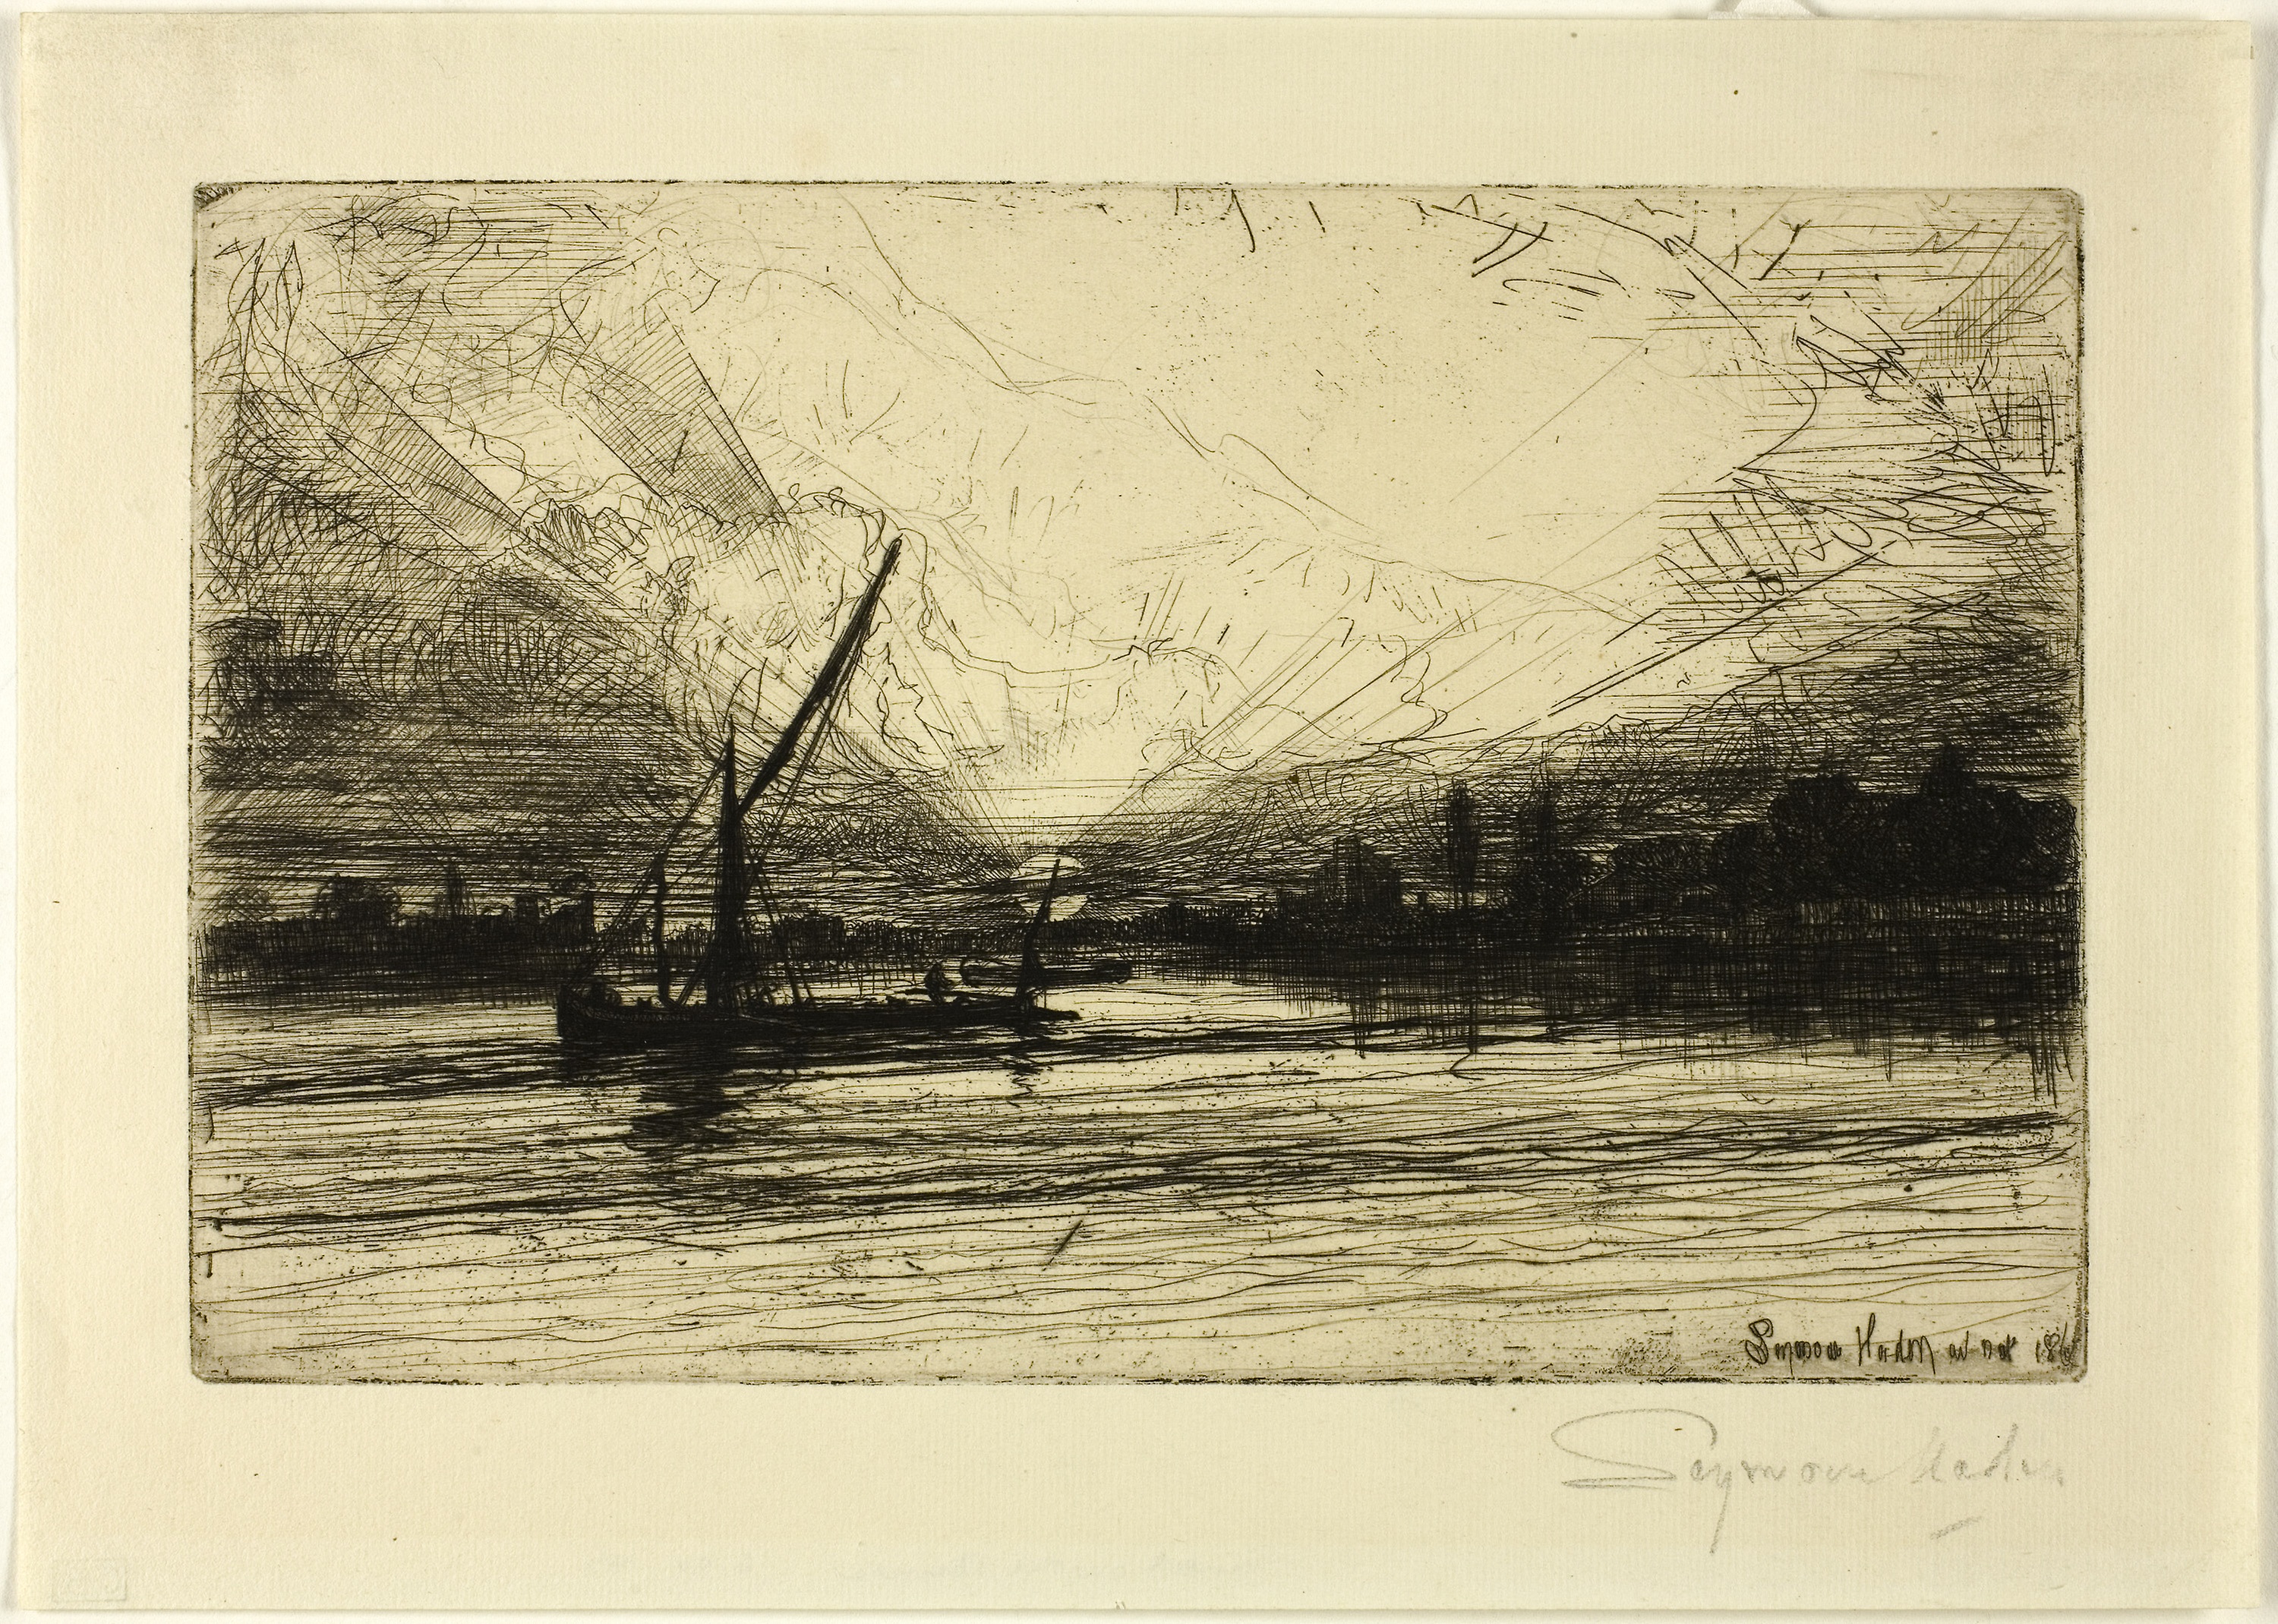
picture frame, painting, visual arts, wood, artwork, tree, black and white, water, stock photography